Tsukihime

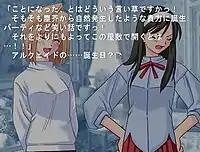
A screenshot of gameplay in "Tsukihime". The colors of the backgrounds in the game are often monochromatic shades of dark blue at night, with lighter blues and vermillion in the day.

"Tsukihime" is a visual novel where the story is presented via text that intermittently presents choices for the player to make. These choices influence the story, some in large ways while others in small ones. Some choices lead to bad endings where the protagonist dies, after which the player can optionally view a comedic section called "Teach Me, Ciel-sensei!", where a fourth-wall-breaking version of the character Ciel offers hints on what led to the bad ending. The game is divided into five routes, distributed amongst two scenarios: The "Near Side of the Moon" (Arcueid and Ciel routes), and the "Far Side of the Moon" (Akiha, Hisui and Kohaku routes). Every heroine except Kohaku has two possible endings. When the player has achieved all possible endings, a new epilogue part, entitled "Eclipse", is unlocked.